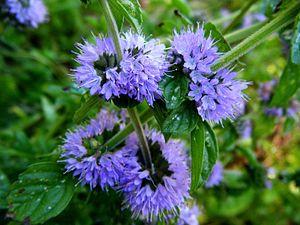
"Le jardin botanique Ecoherbes Park est un jardin botanique de plantes médicinales situé dans la localité de L'Ampolla en Catalogne, connue comme ""La Porte du delta de l'Èbre"" de par sa proximité avec le parc naturel du delta de l'Èbre, dans la comarque du Baix Ebre, zone déclarée Réserve de biosphère par l'UNESCO.